Northamptonshire Battery, Royal Field Artillery

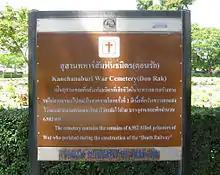
CWGC cemetery at Kachanaburi, Thailand, where many of those who died on the Burma Railway are buried.

The men were imprisoned in Selarang Barracks at Changi, converted into a Prisoner of war camp. In June 1942, 500 men of 135th Fd Rgt were sent to Sime Road Camp to work as labourers on a Japanese war memorial, some of the others remaining at Selarang during the notorious incident. In October a party of 18th Division prisoners, including about 400 of the 135th Fd Rgt were sent to Thailand to work on the Wan Po viaduct across the Mae Klong river on the Burma Railway (immortalised in the book and film "The Bridge on the River Kwai"). The men of 135th Fd Rgt were progressively split up as the work on the railway was completed in 1943 and parties of PoWs were moved to other labouring jobs in Thailand, Formosa and Japan.